Beatriz Becerra

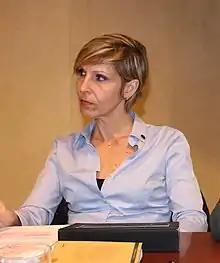
Beatriz Becerra

Beatriz Becerra Basterrechea (born 14 November 1966) is a Spanish writer and politician who served as a Member of the European Parliament from 2014 until 2019.